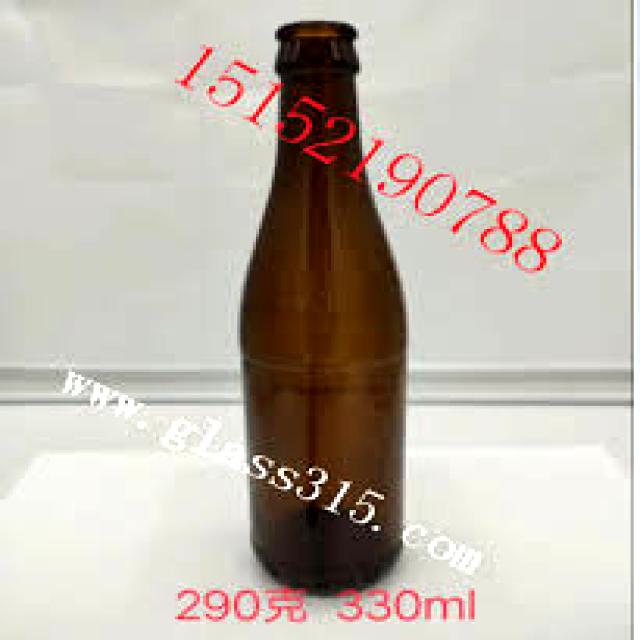
Label: Glass